Fiction (film)

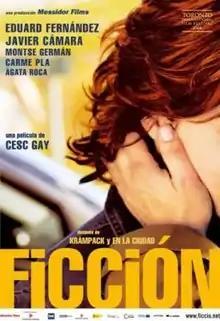
Spanish film poster

Fiction is a 2006 Spanish romantic drama film directed by Cesc Gay. The film follows a couple in their thirties who fall in love during a brief encounter, while vacationing on the Pyrenees. It features dialogue in Catalan and Spanish.